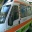
Label: ambulance